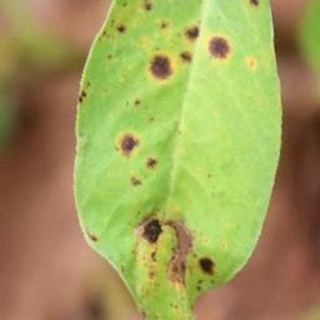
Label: groundnut_late_leaf_spot